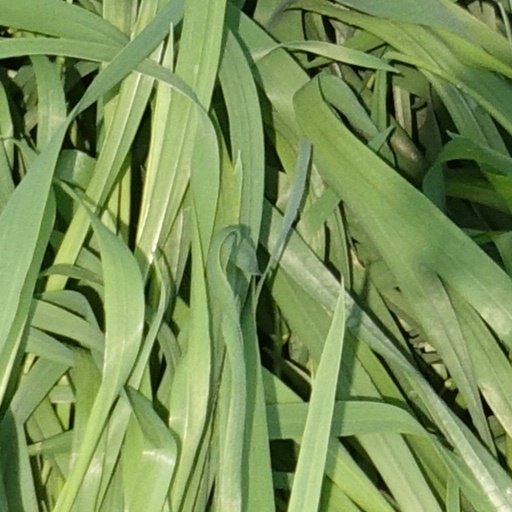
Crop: wheat